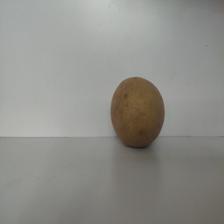
Size: Large